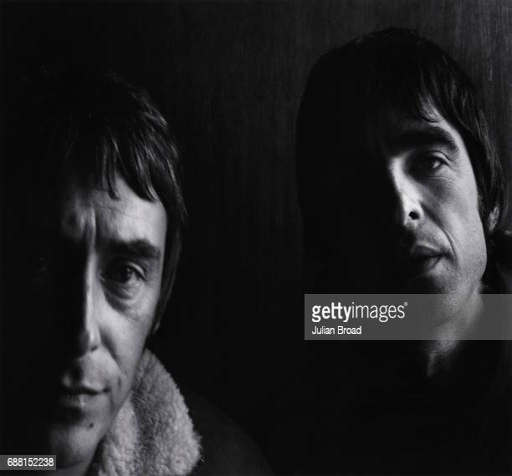
mod revival artist and artist are photographed for the observer